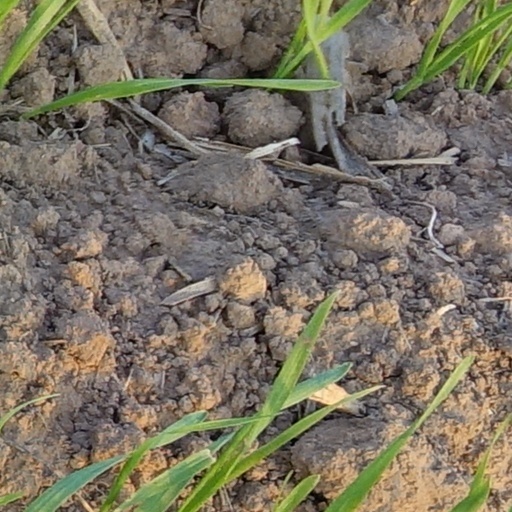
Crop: wheat